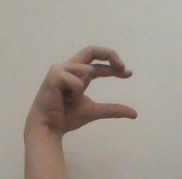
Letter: thal